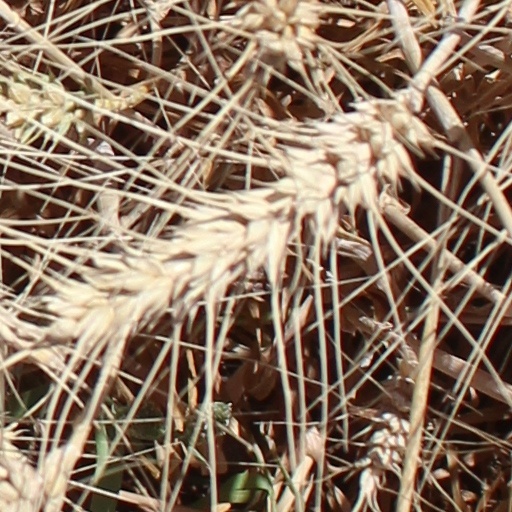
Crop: wheat